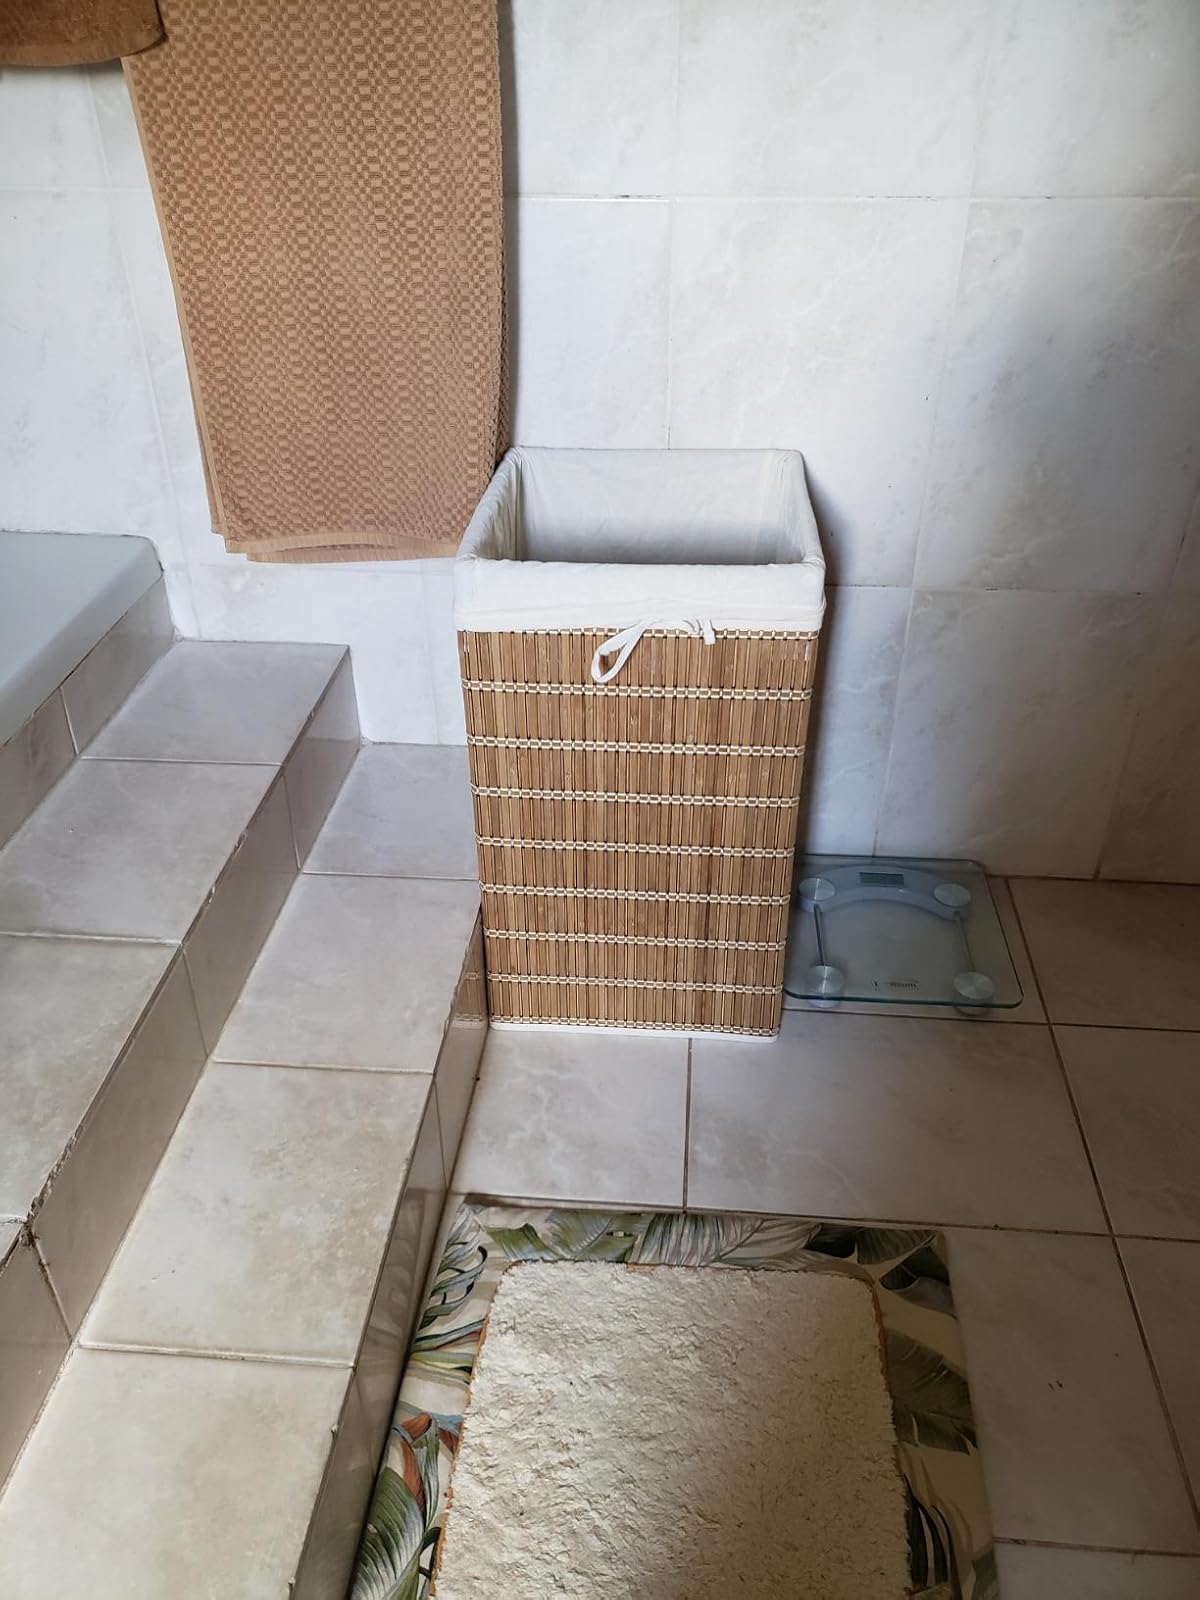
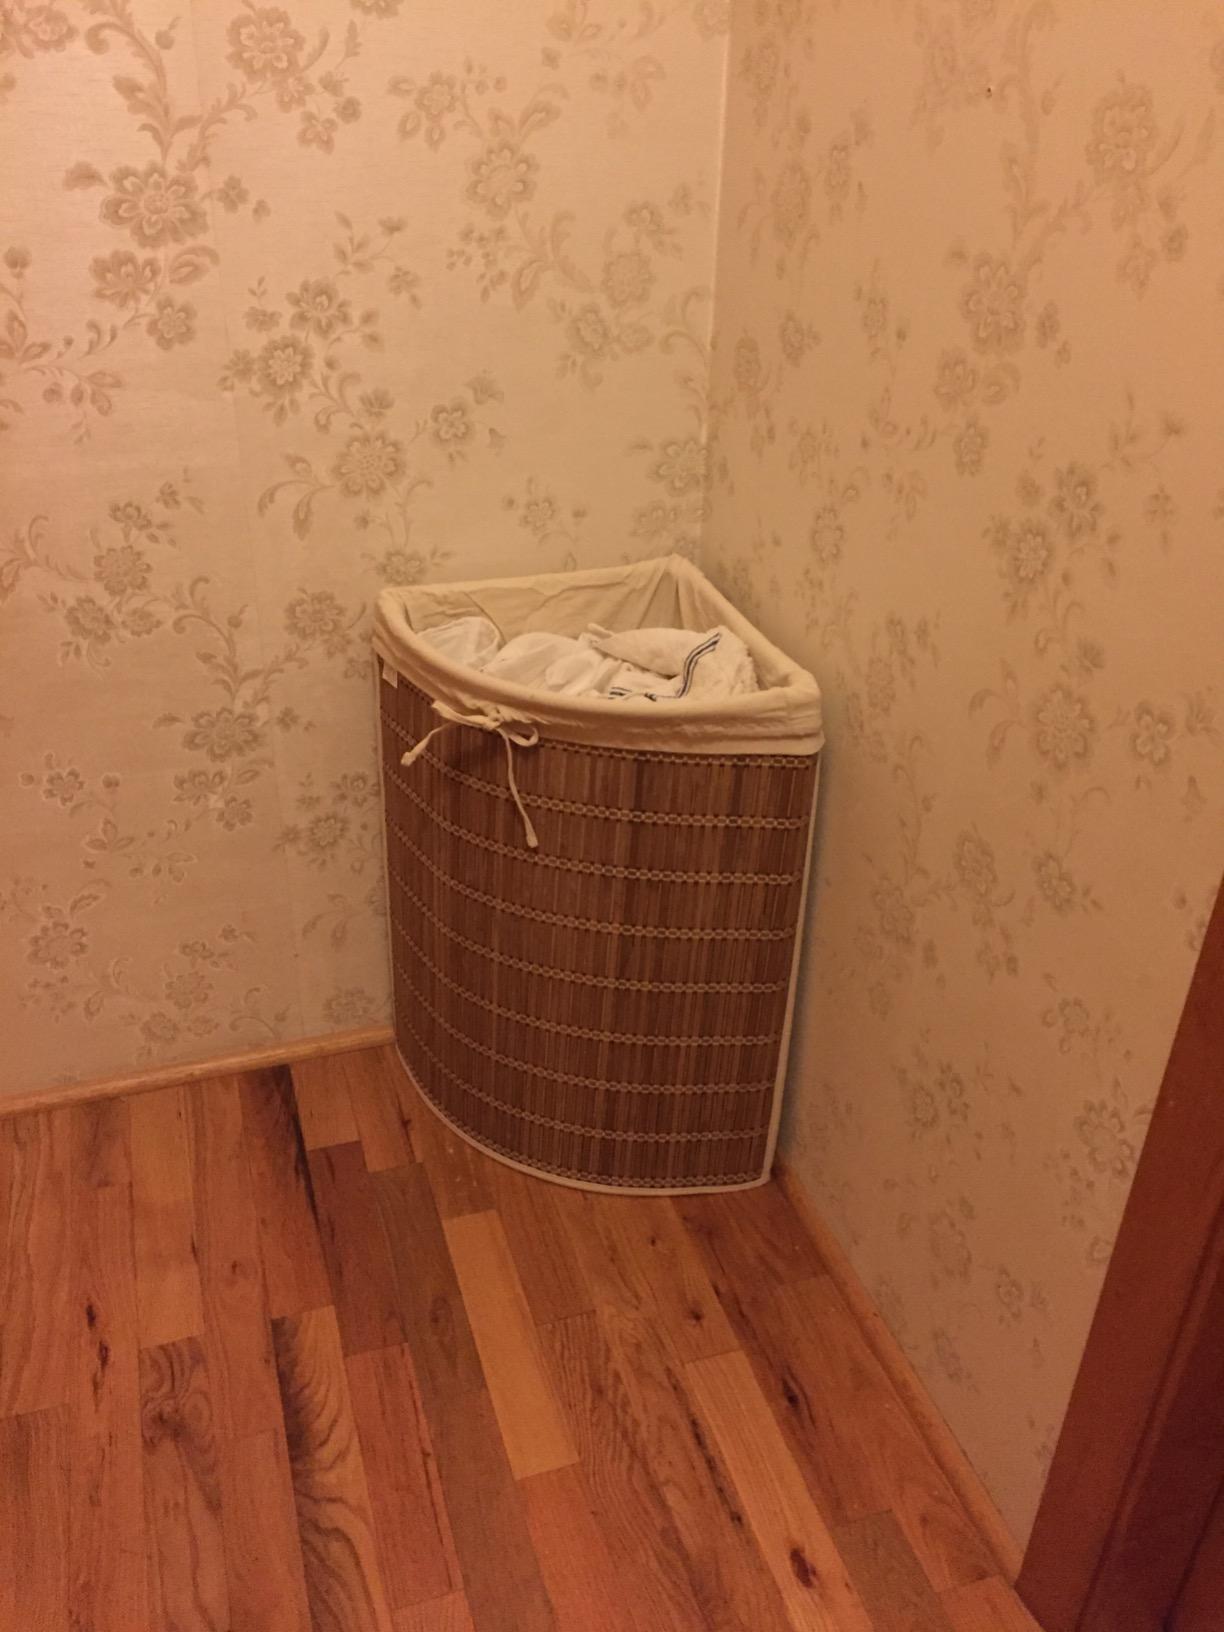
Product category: items_hamper
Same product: no